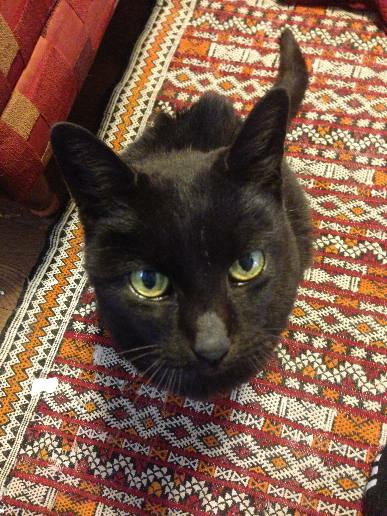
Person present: No